Huckleberry

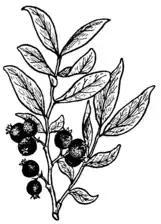
Drawing of huckleberry

Huckleberries hold a place in archaic American English slang. The phrase "a huckleberry over my persimmon" was used to mean "a bit beyond my abilities". On the other hand, "I'm your huckleberry" is a way of expressing affection or that one is just the right person for a given role. The range of slang meanings of huckleberry in the 19th century was broad, also referring to significant or nice persons. The term can also be a slang expression for a rube or an amateur, or a mild expression of disapproval. Fictional characters including Huckleberry "Huck" Finn, from "The Adventures of Tom Sawyer" (1876) and "Adventures of Huckleberry Finn" (1884) by Mark Twain, and Huckleberry "Huck" Hound, an animated anthropomorphic Bluetick Coonhound created by Hanna-Barbera in 1958, have incorporated "huckleberry" into their names to indicate their rustic or insignificant nature.